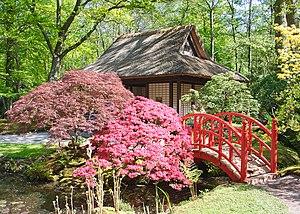
Jardin japonais dans le park de Clingendeal au sud d'est de La Haye This is an image of rijksmonument number 526008